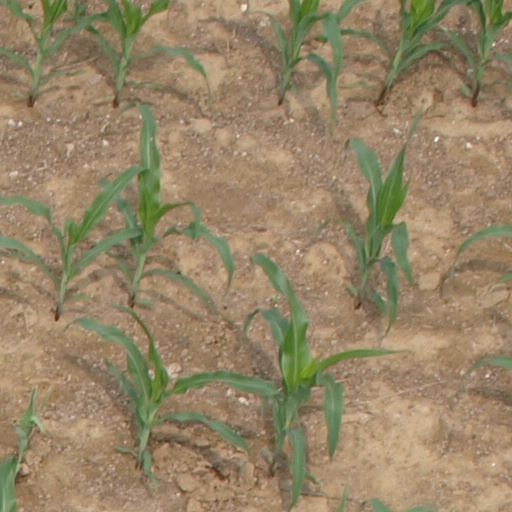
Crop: maize; corn